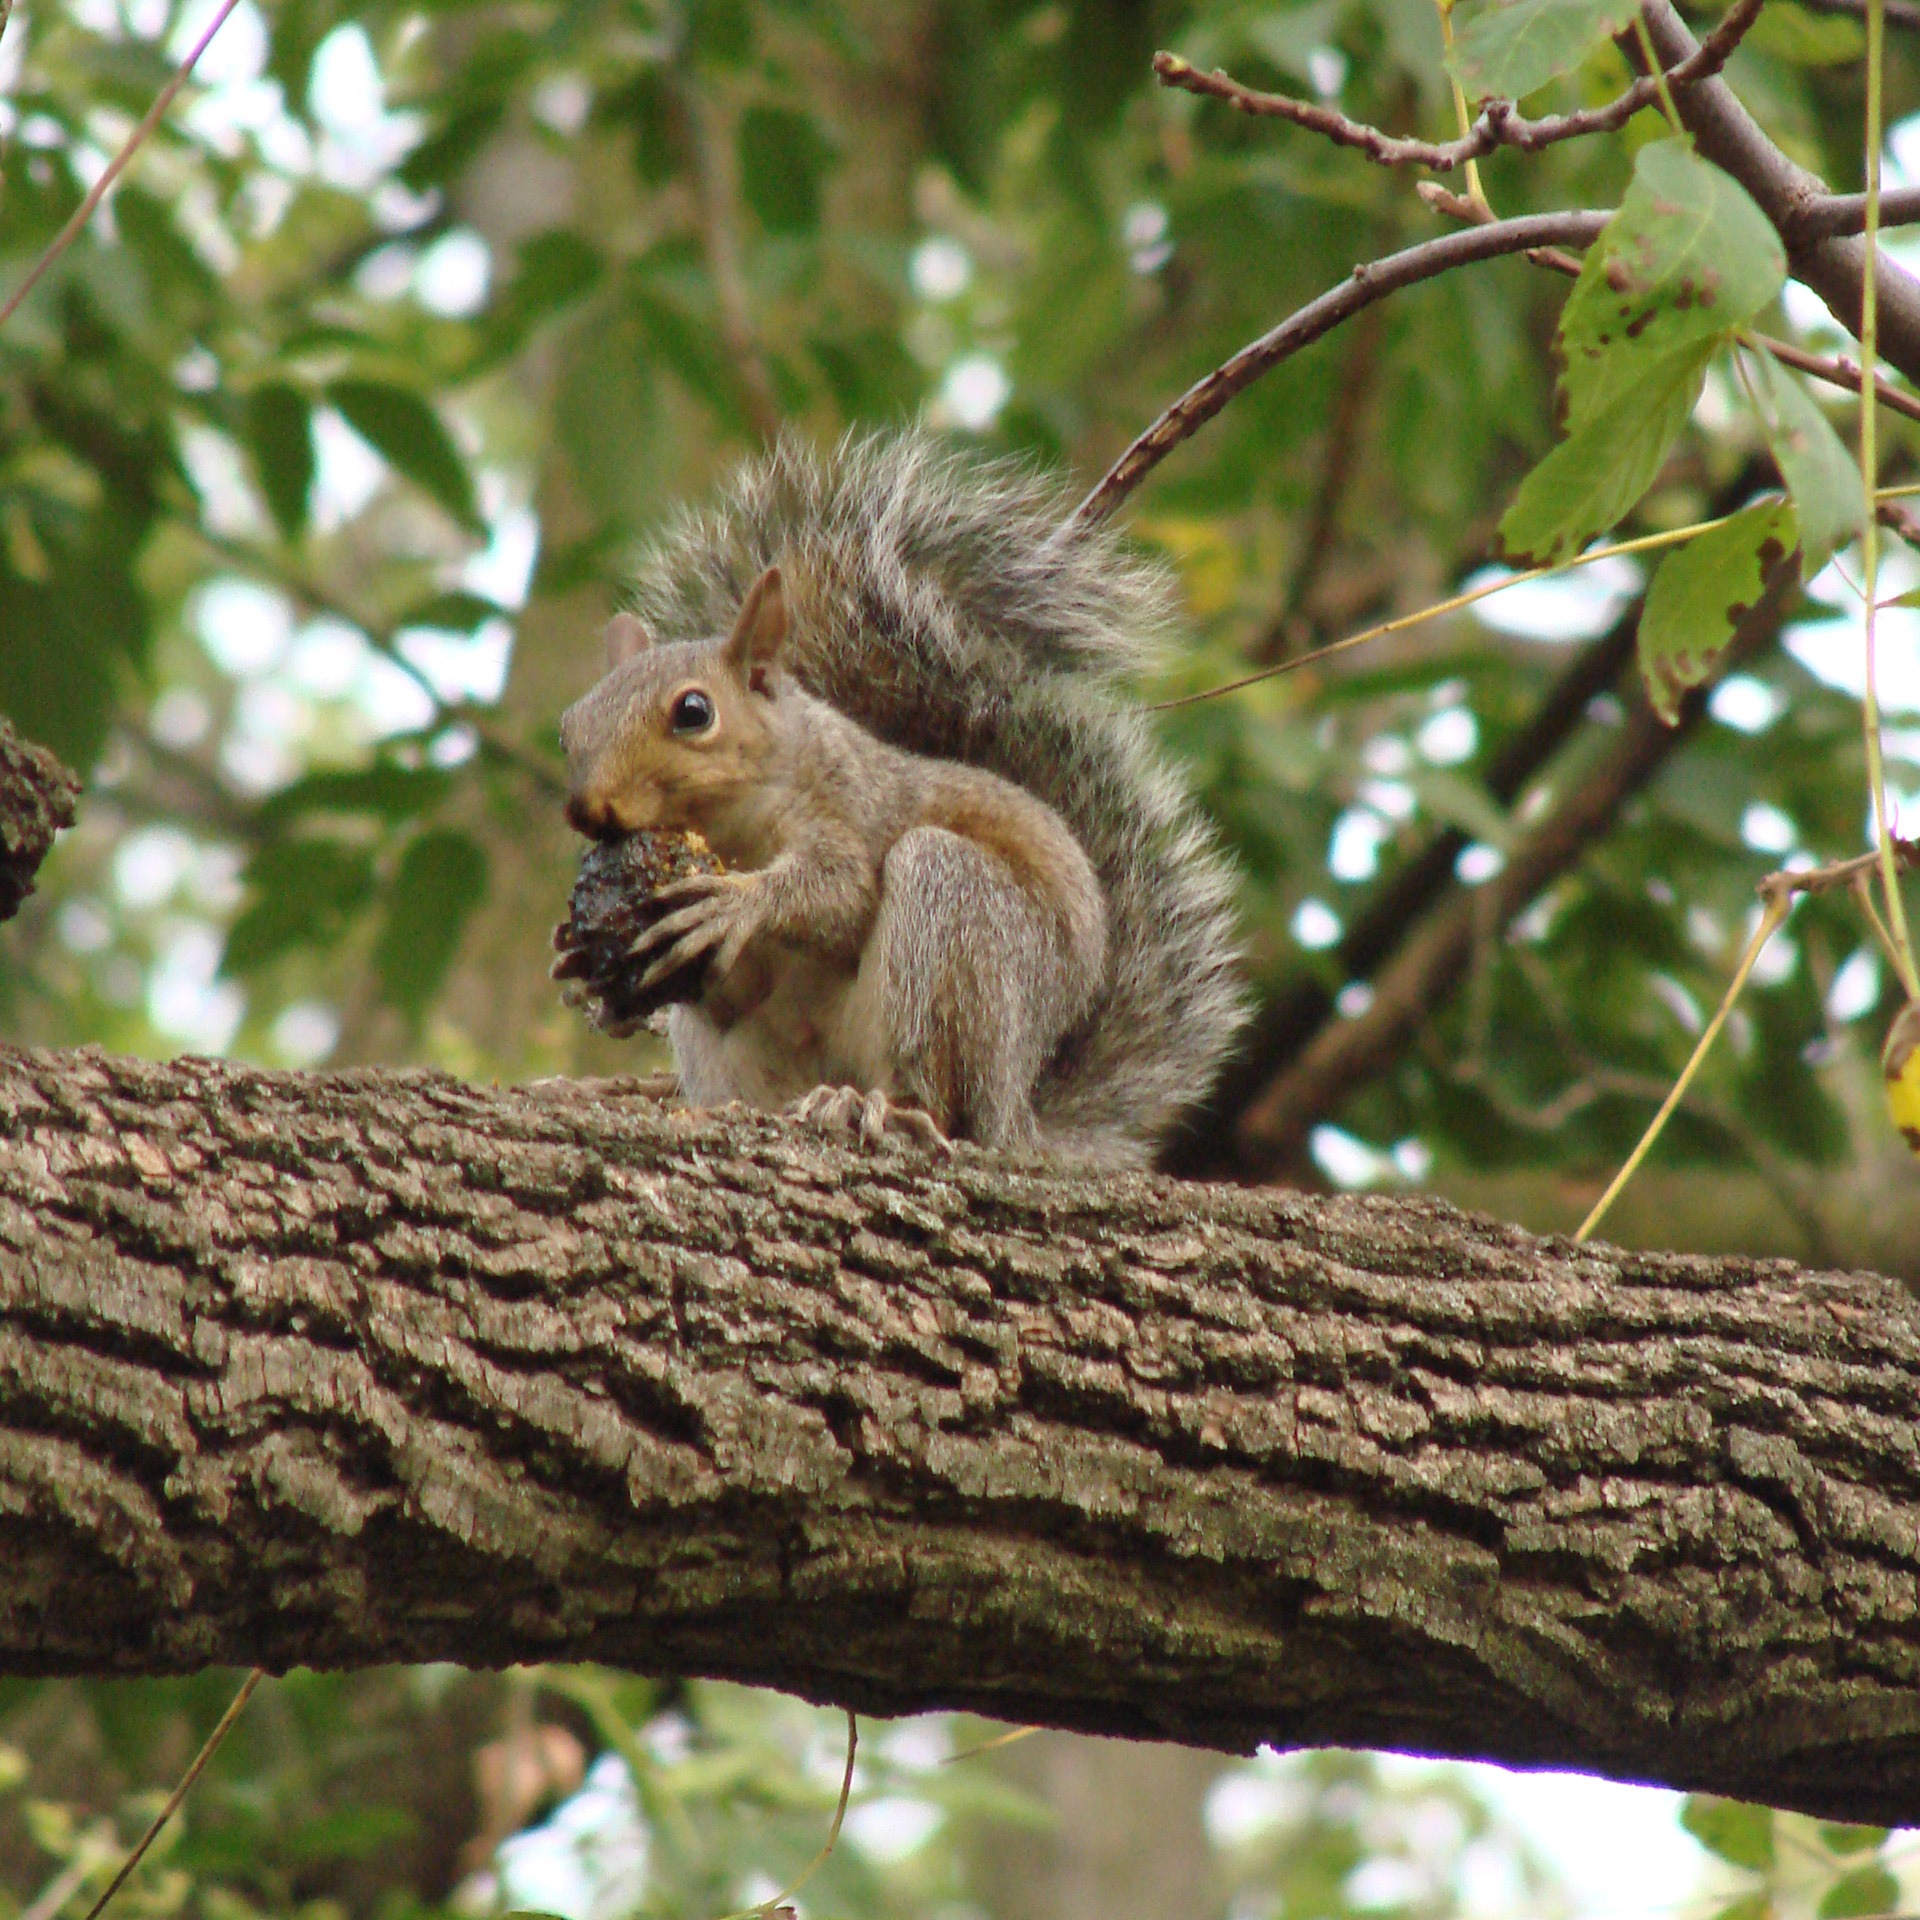
tree, branch, wildlife, jungle, mammal, squirrel, nut, rodent, fauna, outdoors, eating, vertebrate, chipmunk, macaque, fox squirrel, new world monkey